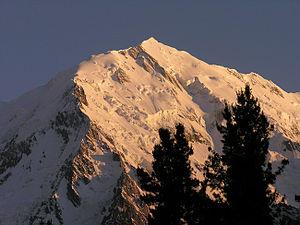
Le pic Ganalo est un sommet secondaire du Nanga Parbat dans l'Himalaya pakistanais. Il est facilement visible depuis la Prairie des fées, un parc national qui sert de point de départ vers les sommets voisins.